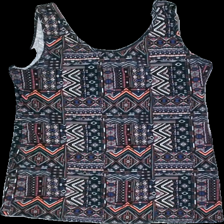
View: front
Type: Top
Category: Ladies
Brand: Not in the list
Brand text on label: now
Colors: Multicolor
Material: 100% bomull
Cut: Regular
Price range: <50
Recommended usage: Reuse
Description: linne med olika mönster